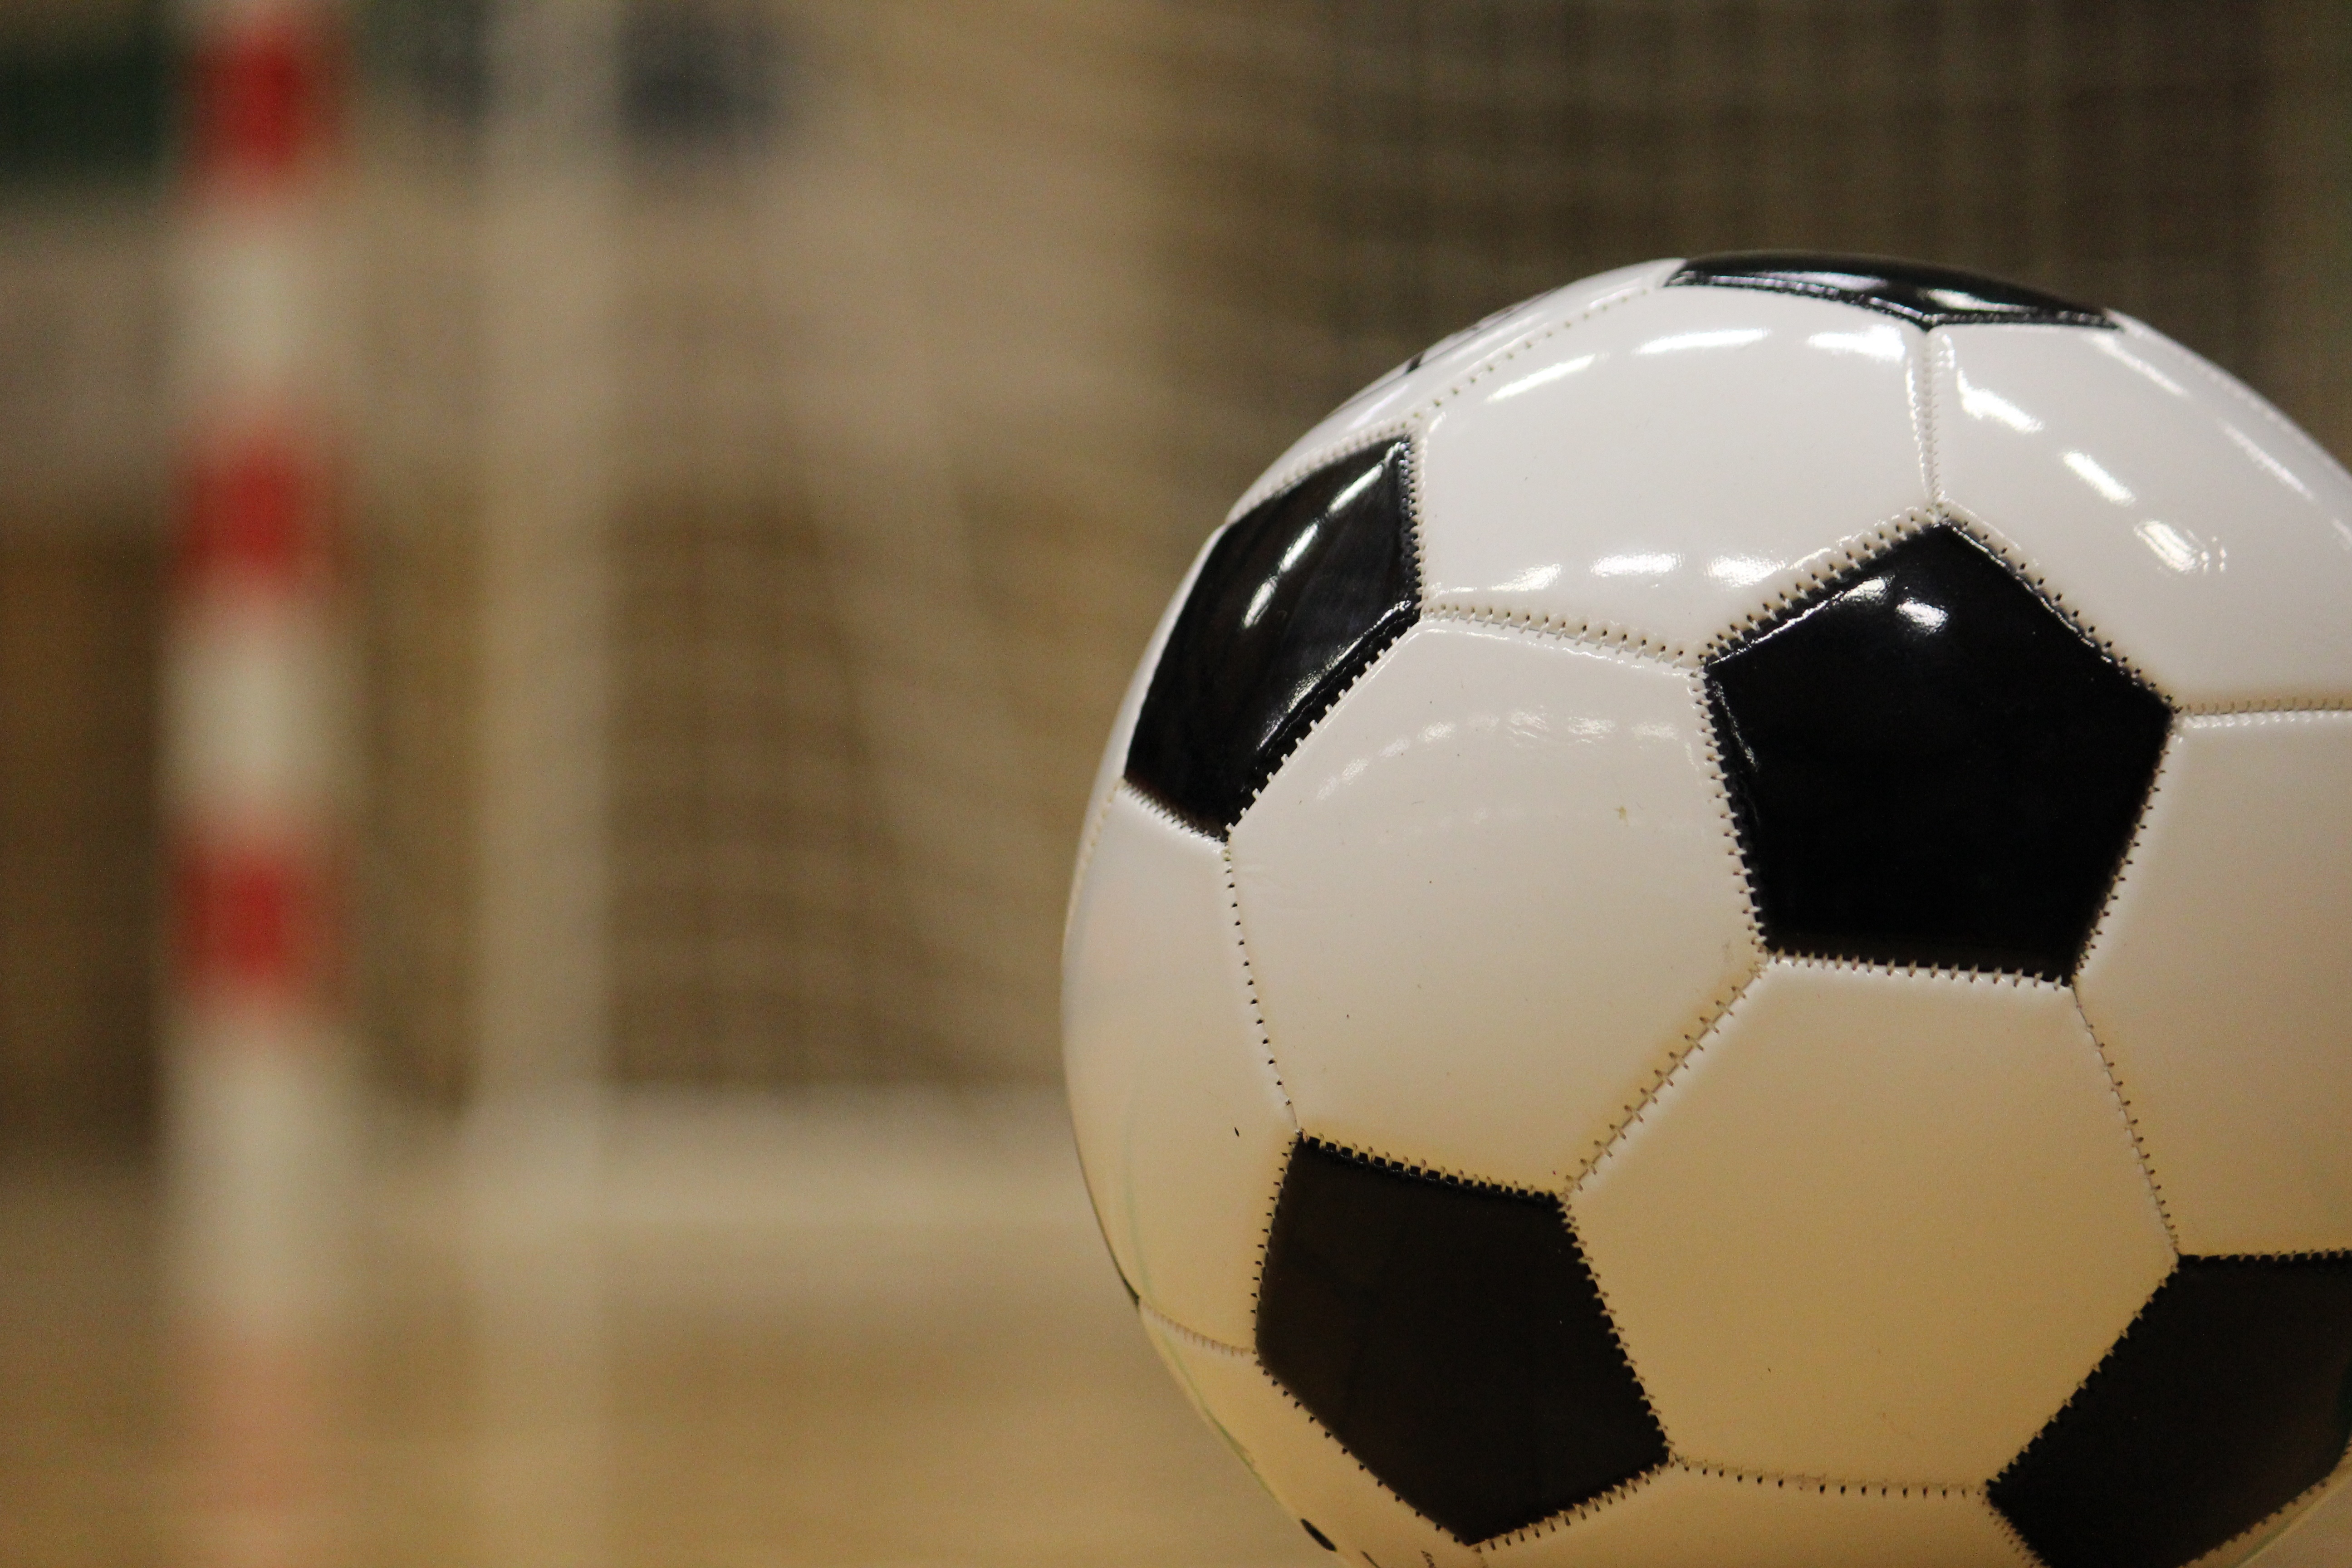
white, wheel, hall, training, soccer, black, football, goal, sports equipment, ball, halgulv